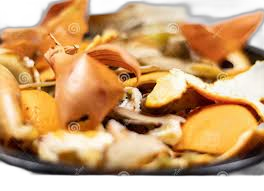
Waste category: biological